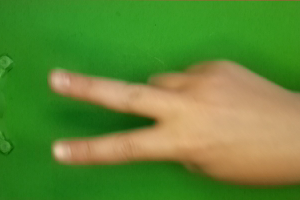
Label: scissors